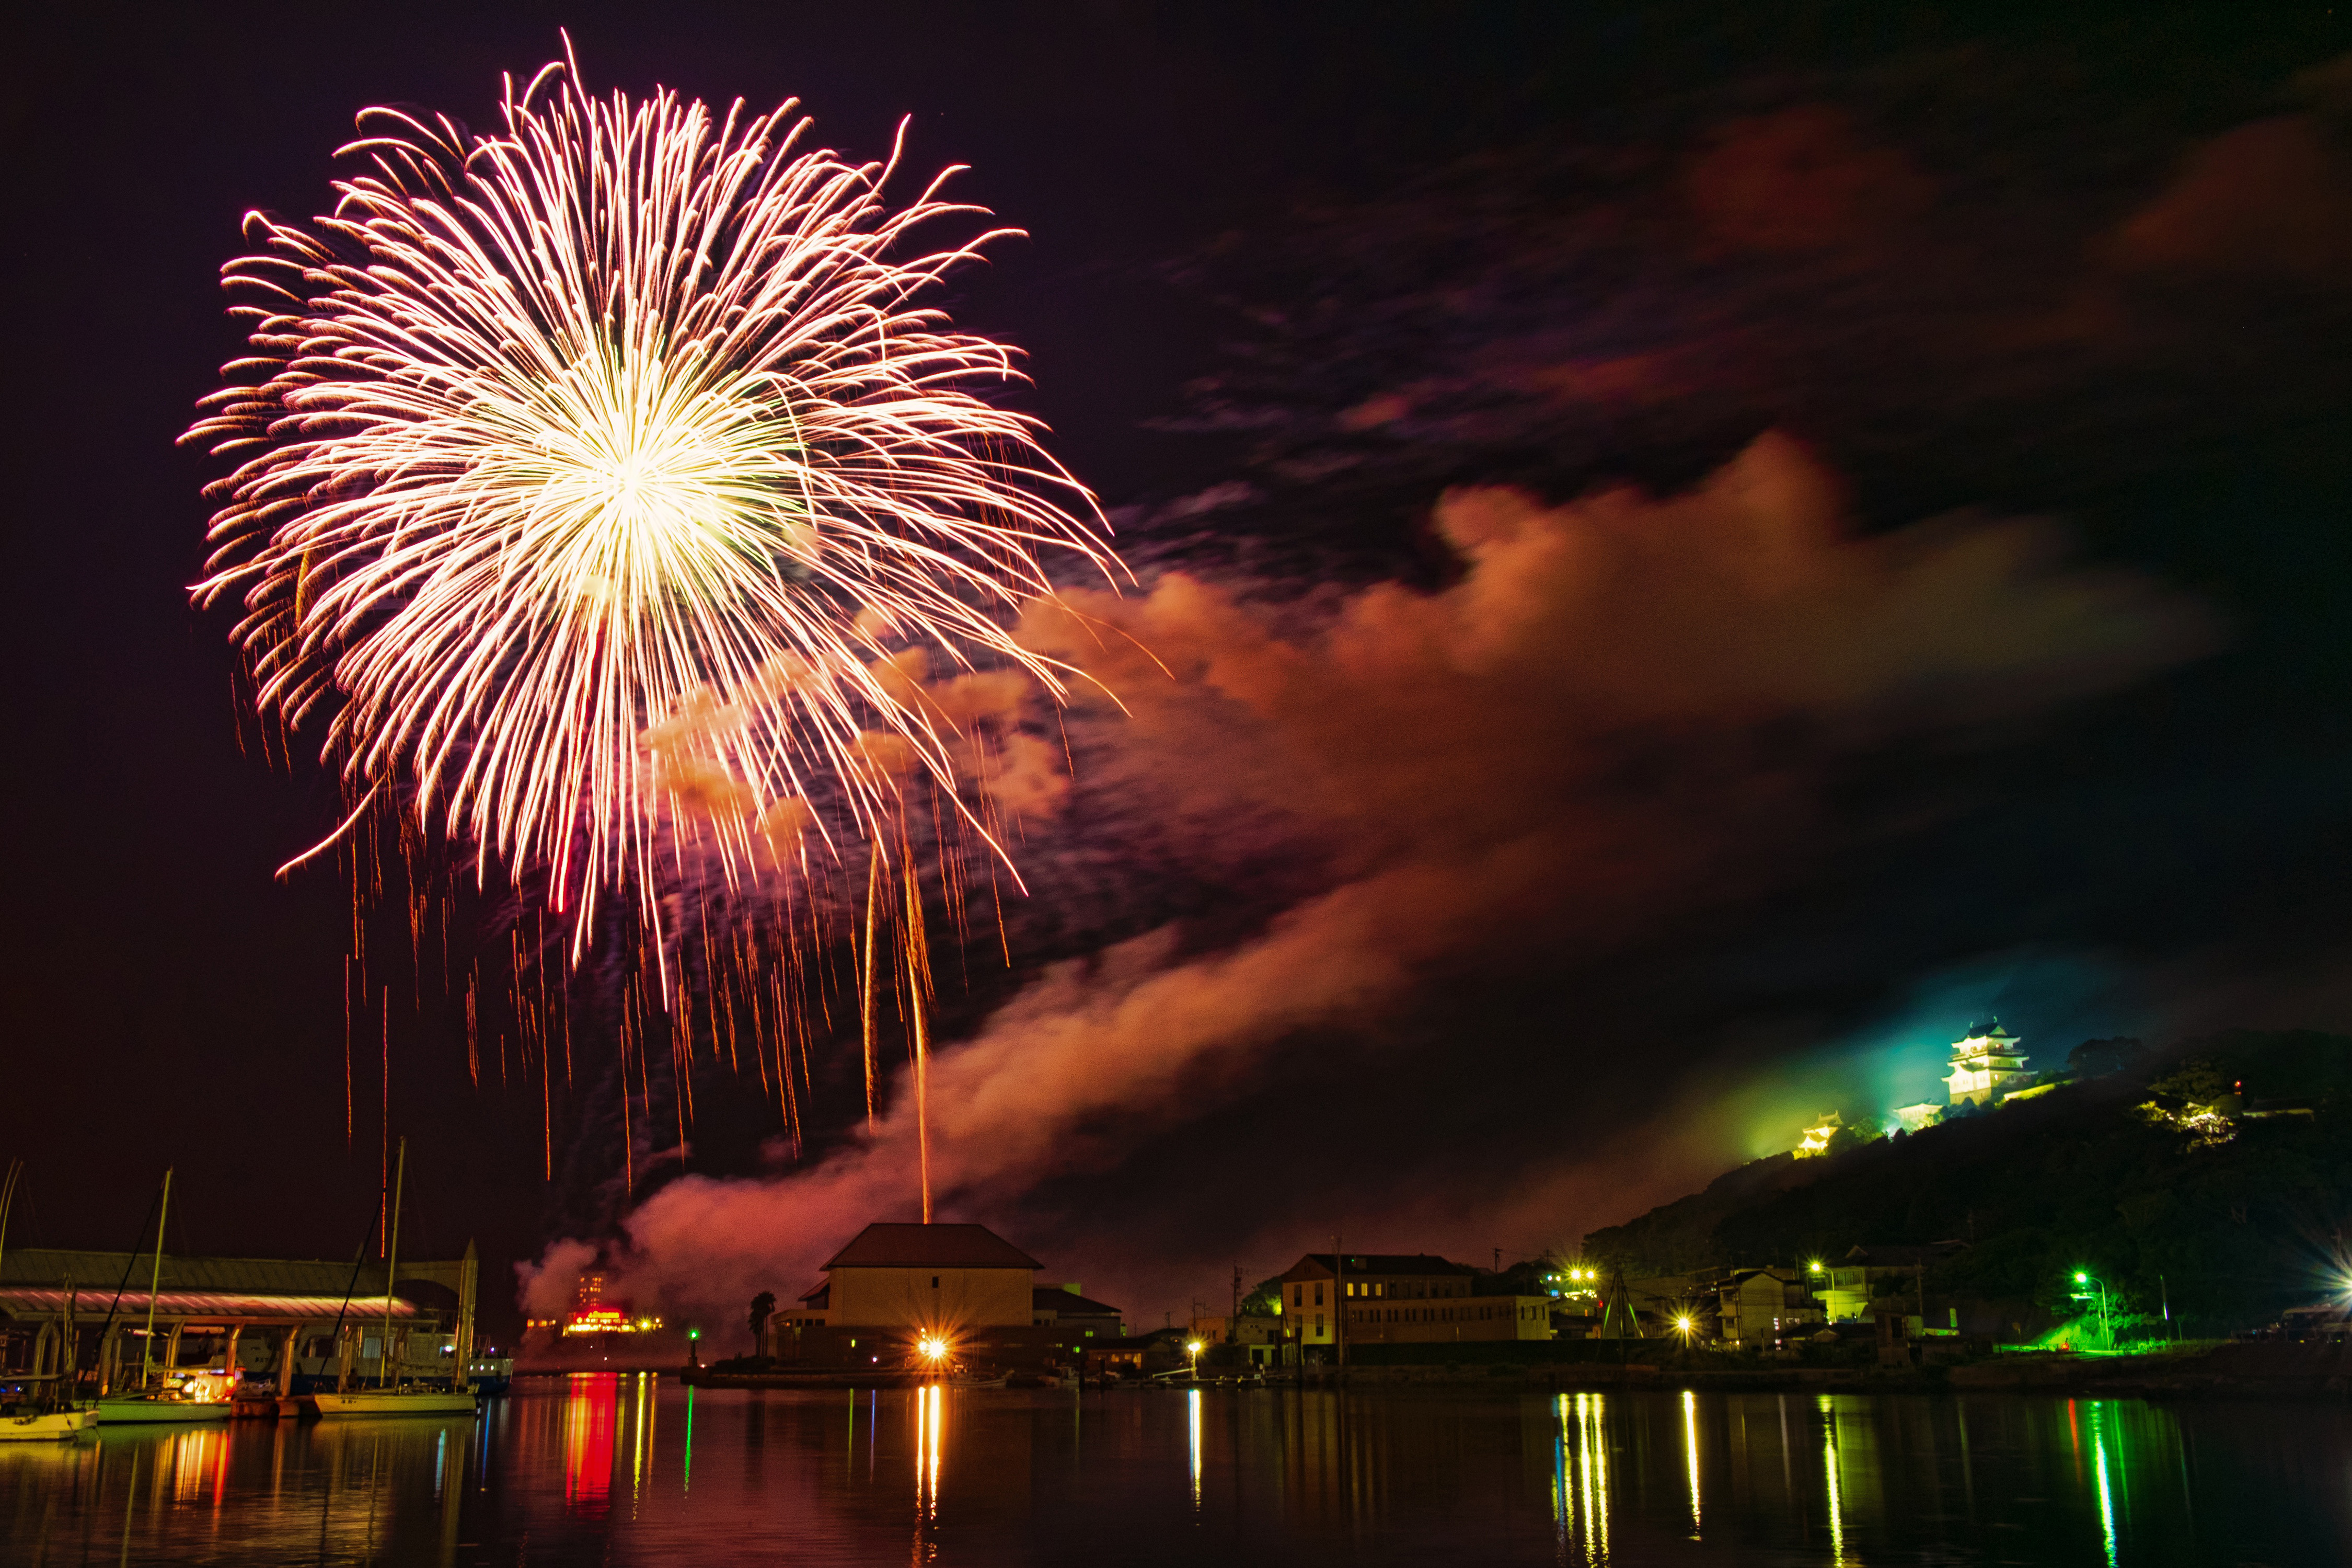
fireworks, night, new years day, sky, reflection, landmark, midnight, event, holiday, festival, river, recreation, fete, architecture, new year's eve, new year, darkness, city, independence day, cityscape, cloud, diwali, downtown, horizon, world, tourist attraction, evening